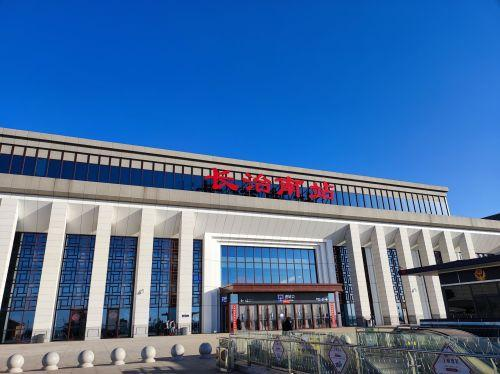
地标名称：长治南站
所在城市：长治市·上党区